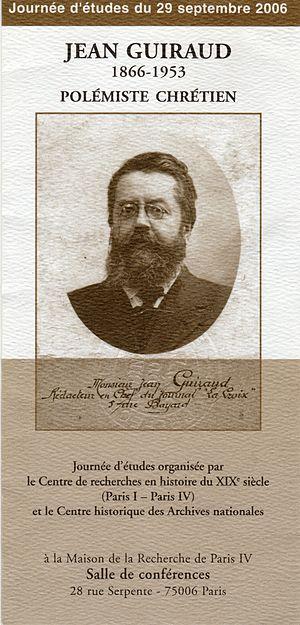
Prospectus de la journée d'études Jean Guiraud du 29 septembre 2006 par le C.H.A.N.
Jean Baptiste Hippolyte Guiraud, né le 24 juin 1866 à Quillan dans l’Aude et mort le 11 décembre 1953 à Saint-Martin-de-Bréthencourt, est un historien français, spécialiste de l’histoire de l’Église, agrégé d’histoire, docteur ès lettres, professeur d’histoire et de géographie de l’Antiquité et du Moyen Âge à l’université de Besançon, rédacteur en chef de La Croix de 1917 à 1939.